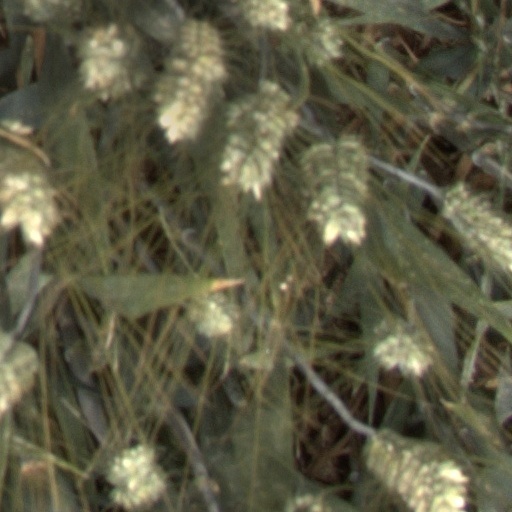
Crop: wheat